Honda N360

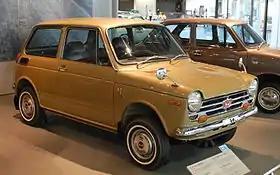
1969 Honda N360 sedan

The Honda N360 is a small front-engine, front-wheel drive, two-door, four-passenger car manufactured and marketed by Honda from March 1967 through 1972 in Japan's highly regulated kei class — as both a two-door sedan and three-door wagon.